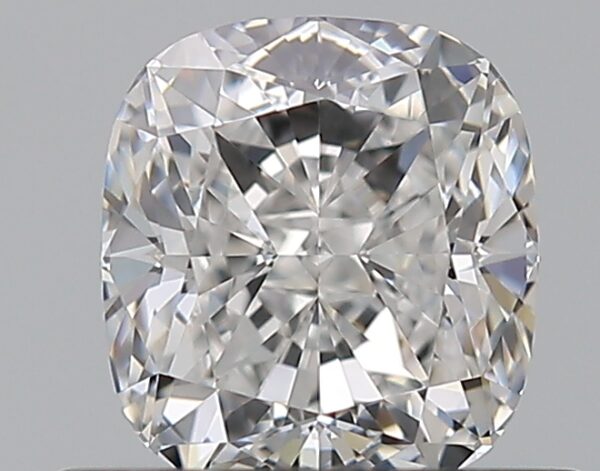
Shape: cushion
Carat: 0.7
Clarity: IF
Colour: E
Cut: EX
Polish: EX
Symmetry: EX
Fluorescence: F
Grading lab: GIA
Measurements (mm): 5.22 x 4.76 x 3.31